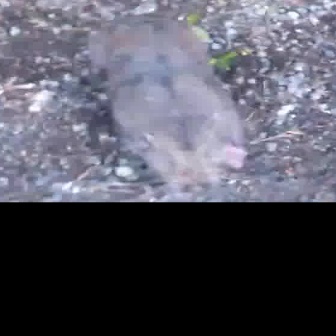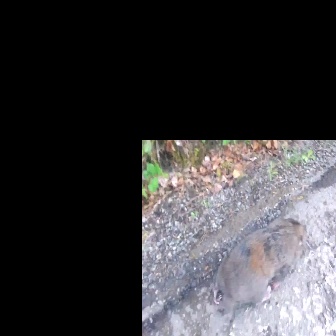
  Please identify the target specified by the bounding box [84,11,271,199] in the first image and locate it in the second image. Return the coordinates in [x_min,y_min,x_max,y_max] format.
Answer: [212,206,322,316]